Billardiera longiflora

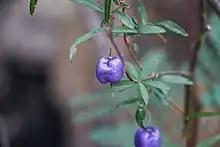
Fruit

Billardiera longiflora is a species of flowering plant in the family Pittosporaceae and is endemic to Tasmania. It is a woody twiner or climber that has variably-shaped, often elliptic leaves, often varying with altitude, and greenish-yellow, pendent, tube-shaped flowers arranged singly and turning blue as they age. This species is often confused with the similar "Billardiera macrantha" of south-eastern Australia, including Tasmania.